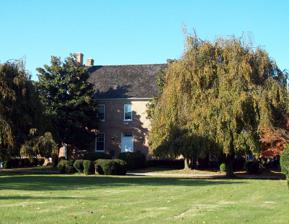
Building: Bellefields (Croom, Maryland)
Country: United States of America
Year built: 1720
Historic house in Maryland United States historic place Bellefields U.S. National Register of Historic Places Bellefields, November 2011 Show map of Maryland Show map of the United States Location 13104 Duley Station Road, Croom, Maryland Coordinates 38°44′45″N 76°46′38″W / 38.74583°N 76.77722°W / 38.74583; -76.77722 Built c. 1720 Architectural style Georgian NRHP reference No. 71001027 Added to NRHP September 10, 1971 Bellefields Plantation House from a 1936 Historic American Buildings Survey photograph Bellefields is a manor house located in Croom , Prince George's County, Maryland .  It was constructed about 1720. It is a brick structure in Flemish bond with random glazed headers, and two stories over a high basement.  The structure is rectangular, with gabled roof sections, paired interior end chimneys, a front center entrance, wide raised belt course above the first floor, flat arched openings, and flanking symmetrical single-story wings. It is in the Georgian style. It was the home of Patrick Sim, Scottish immigrant and of his son, Col. Joseph Sim , Maryland patriot. History Later, sometime after 1849, William Duckett Bowie lived there with his second wife. It was listed on the National Register of Historic Places in 1974. It was removed from the National Register of Historic Places on May 12, 1986. On August 31, 2021, three of the farm's 39 zebras escaped from the farm and began wandering around the woods of Upper Marlboro . In September, one of the zebras died in an illegal snare trap . In October, the Maryland Department of the Environment and the Prince George's County Animal Services announced a plan to use two zebras from the herd at Bellefields to lure and corral the zebras back to the farm. Three animal cruelty charges were filed against the farm's owner on October 20. On December 15, the two remaining zebras were captured and returned to the farm. Notable people William Williams (c. 1793–1814), born Frederick Hall on the Bellefields Plantation and as an escaped slave enlisted in 38th U.S. Infantry Regiment , U.S. Army dying from his wounds after the British bombardment of Fort McHenry in the War of 1812 . References